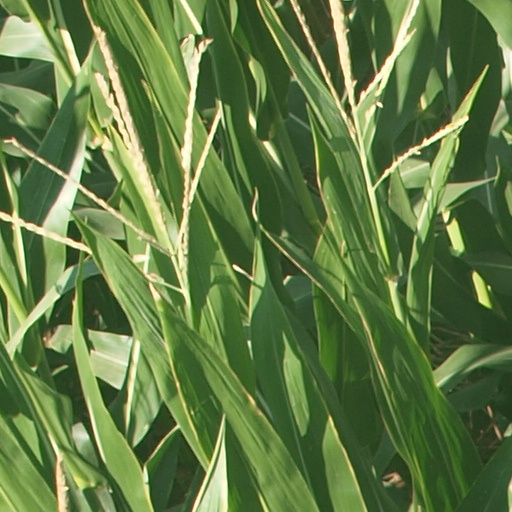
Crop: maize; corn